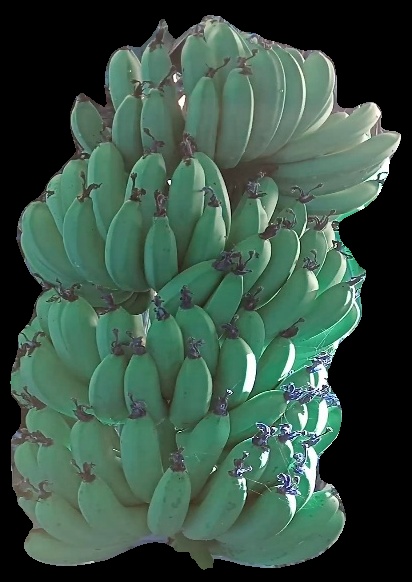
Variety: pachbale
Grade: grade1